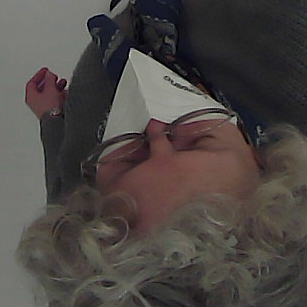
Product: lays_chill